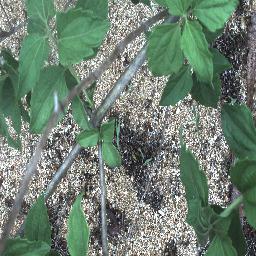
Label: siam_weed